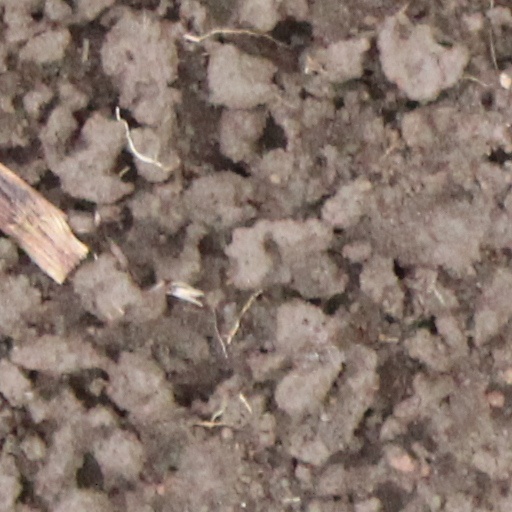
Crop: wheat